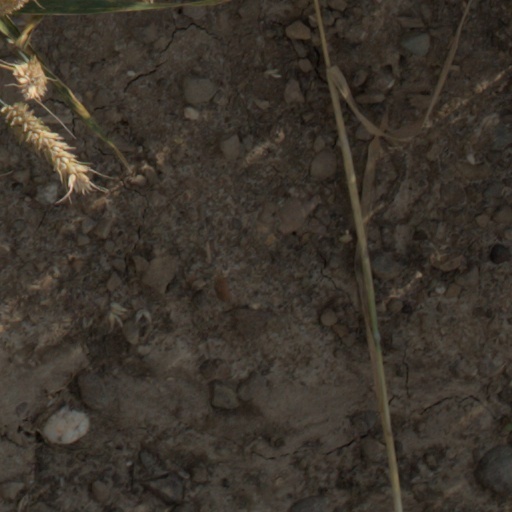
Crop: wheat